Gene Siskel

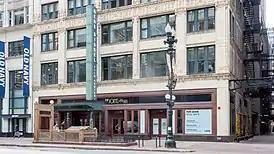
The Gene Siskel Film Center at the School of the Art Institute of Chicago in Chicago, Illinois

Siskel's first print review, written one month before he became the "Tribune"s film critic, was for the film "Rascal". His review of the film was not favorable ("Because of the excessive gimmickry, most kids will miss the tenderness," he wrote). Prior to this, he served in the U.S. Army Reserve; he was a military journalist and public affairs officer for the Defense Information School. For a time afterwards, he was acquainted with Playboy magazine publisher Hugh Hefner.